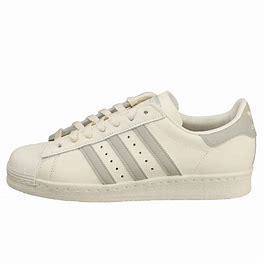
Brand: Adidas
Model: Superstar 82